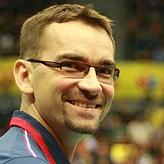
Age: 34